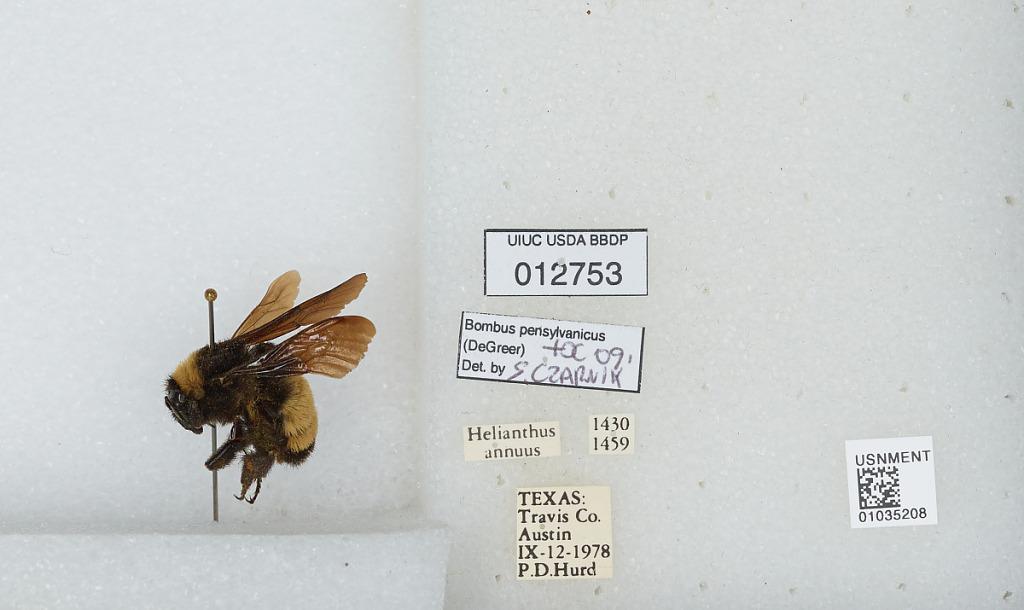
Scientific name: Bombus (Fervidobombus) pensylvanicus pensylvanicus (De Geer)
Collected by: P. Hurd
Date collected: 1978-9-12
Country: United States
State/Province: Texas
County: Travis
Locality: Austin
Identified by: Czarnik, S.